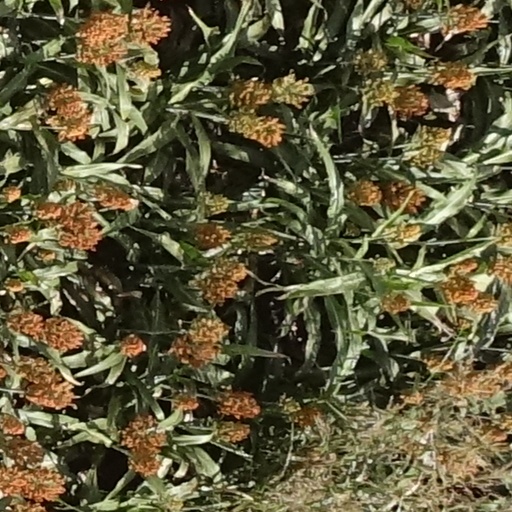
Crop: sorghum